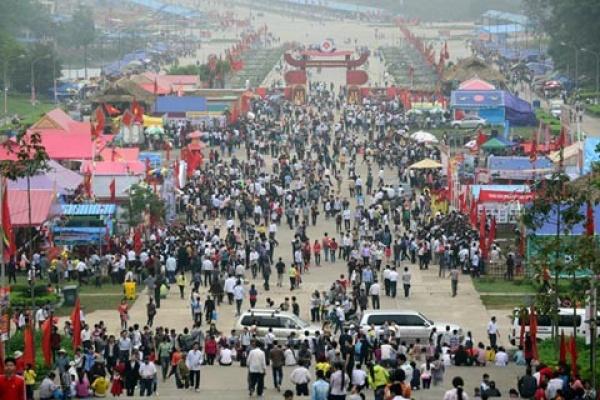
có nhiều người đang xuất hiện trong một khu hội chợ